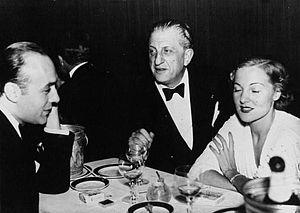
Henri Bernstein ou Henry Bernstein, né le 20 juin 1876 à Paris 8ᵉ arrondissement et mort le 27 novembre 1953 à Paris 16ᵉ arrondissement, est un dramaturge français du théâtre de boulevard.